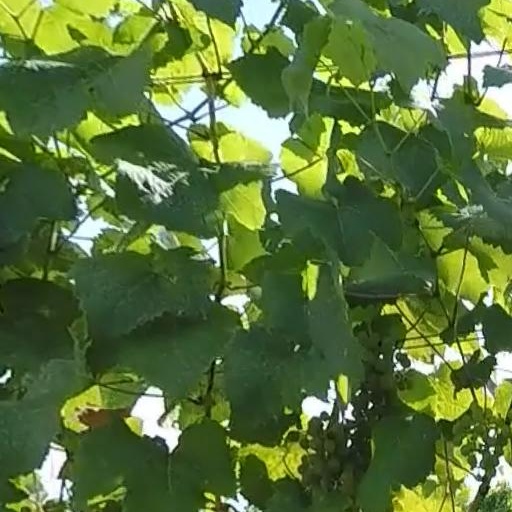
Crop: grape